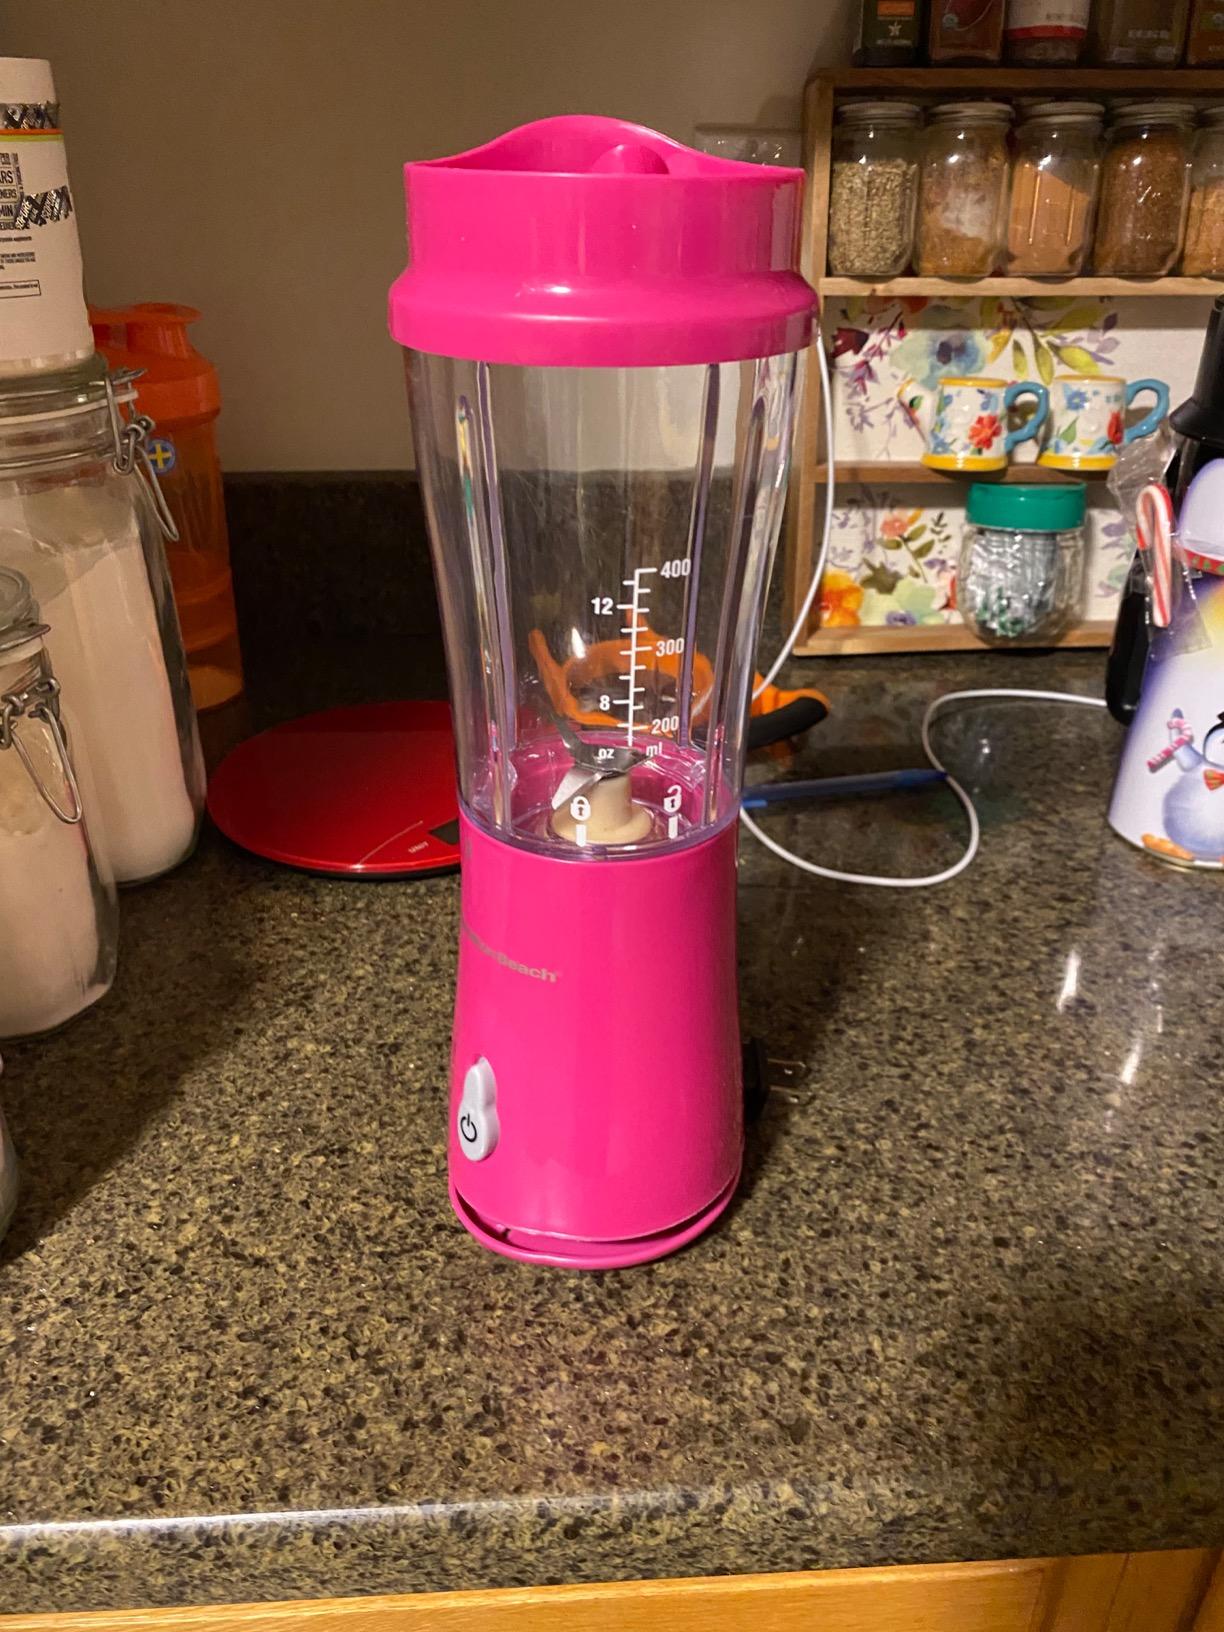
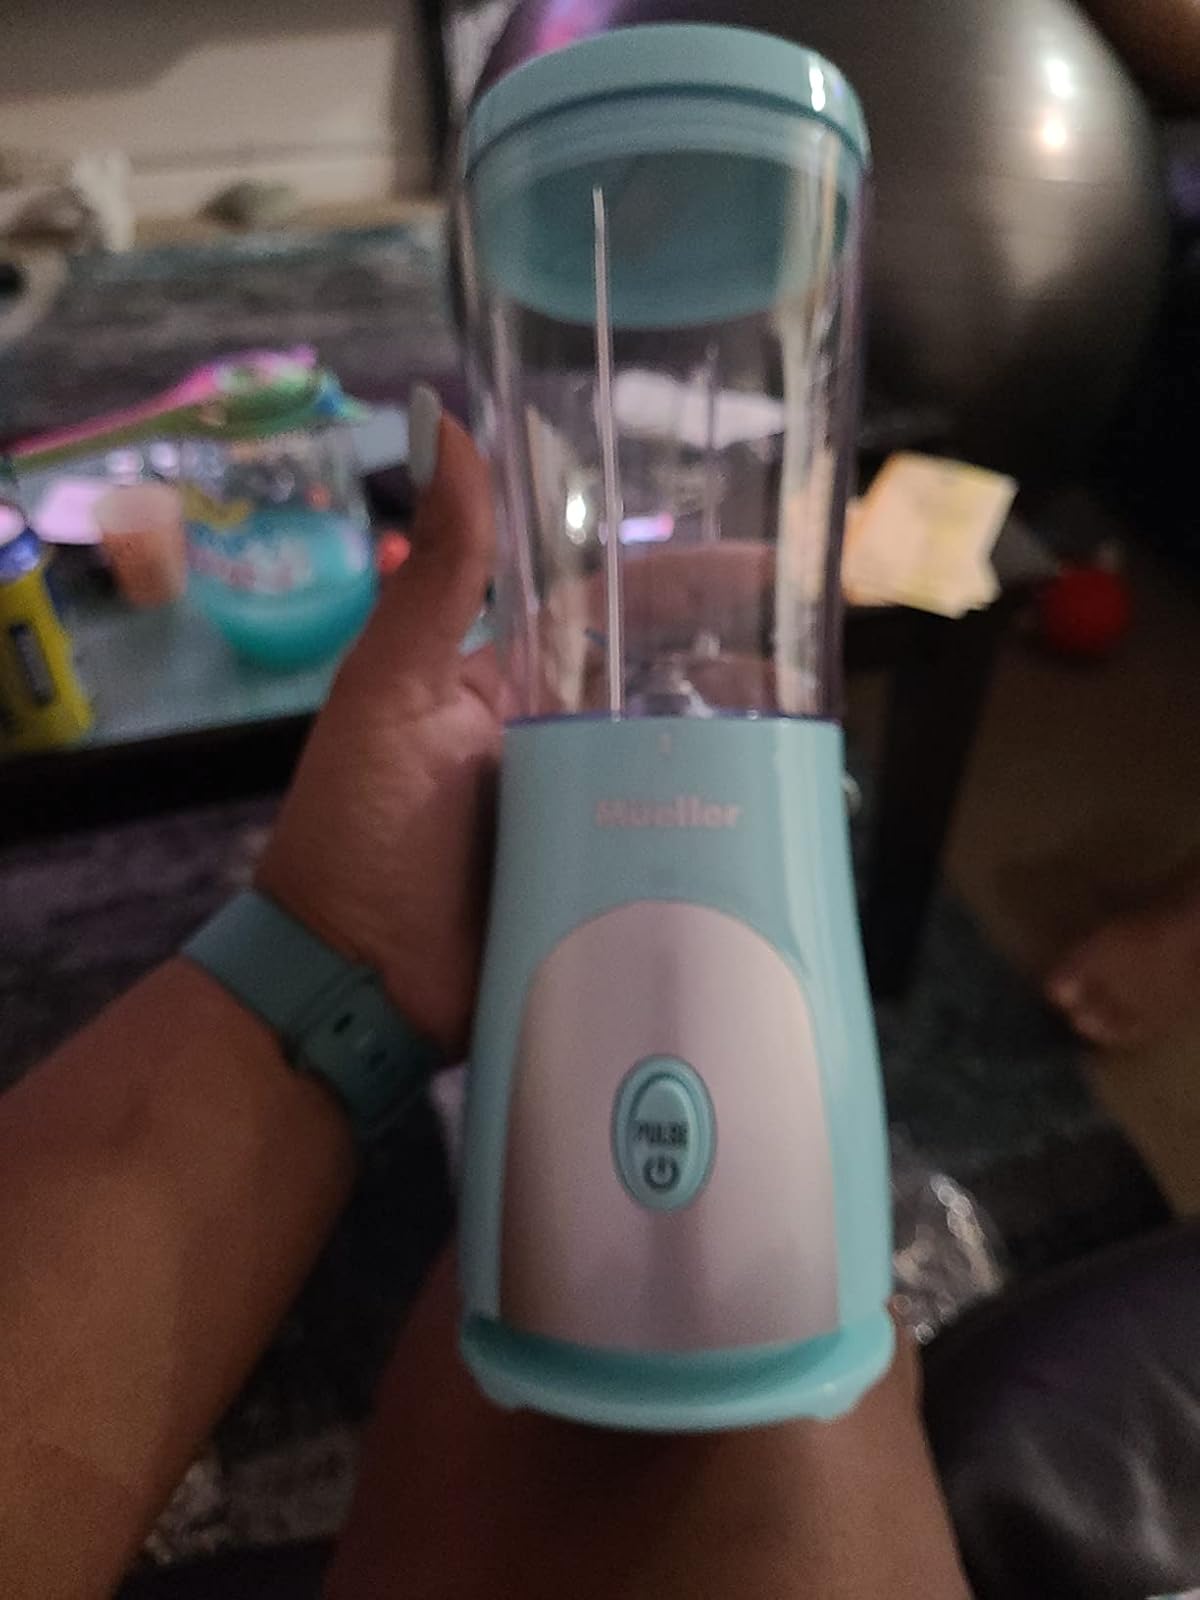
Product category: items_blender
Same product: no